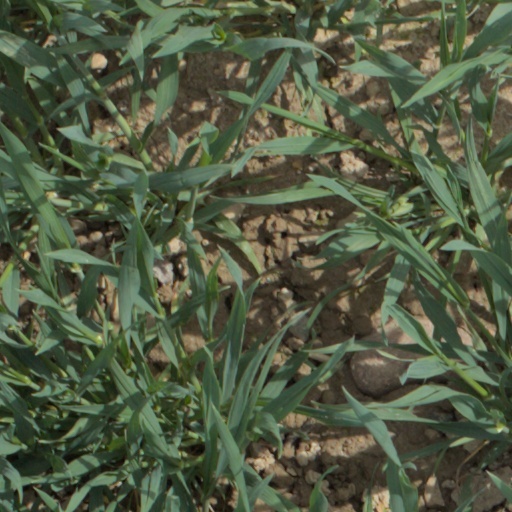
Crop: wheat